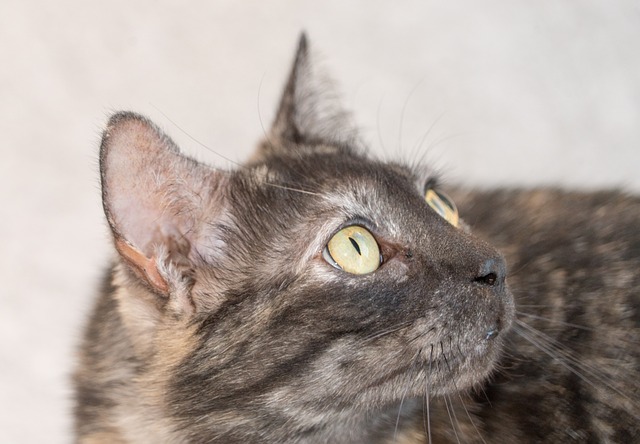
Label: gatto